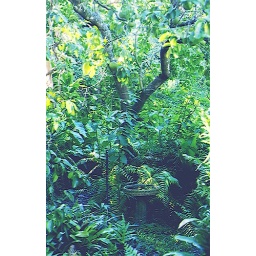
Y ou can see green grapefruits.The plant growing around birdbath is ginger.